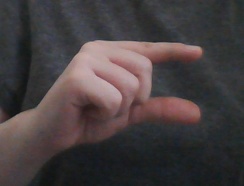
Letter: dal